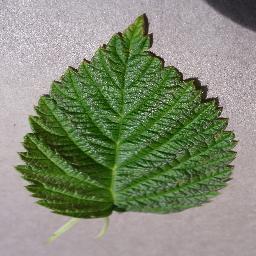
Label: Raspberry___healthy